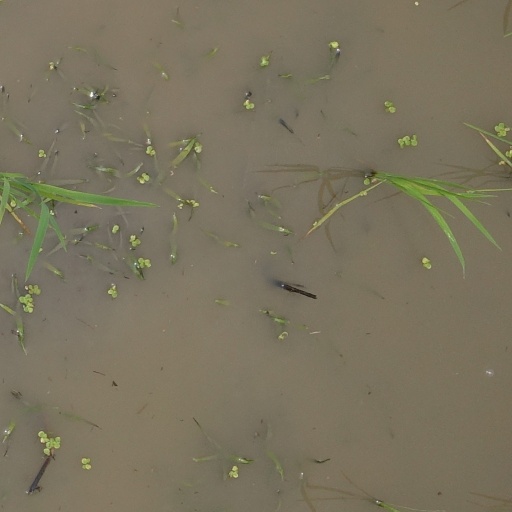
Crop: rice